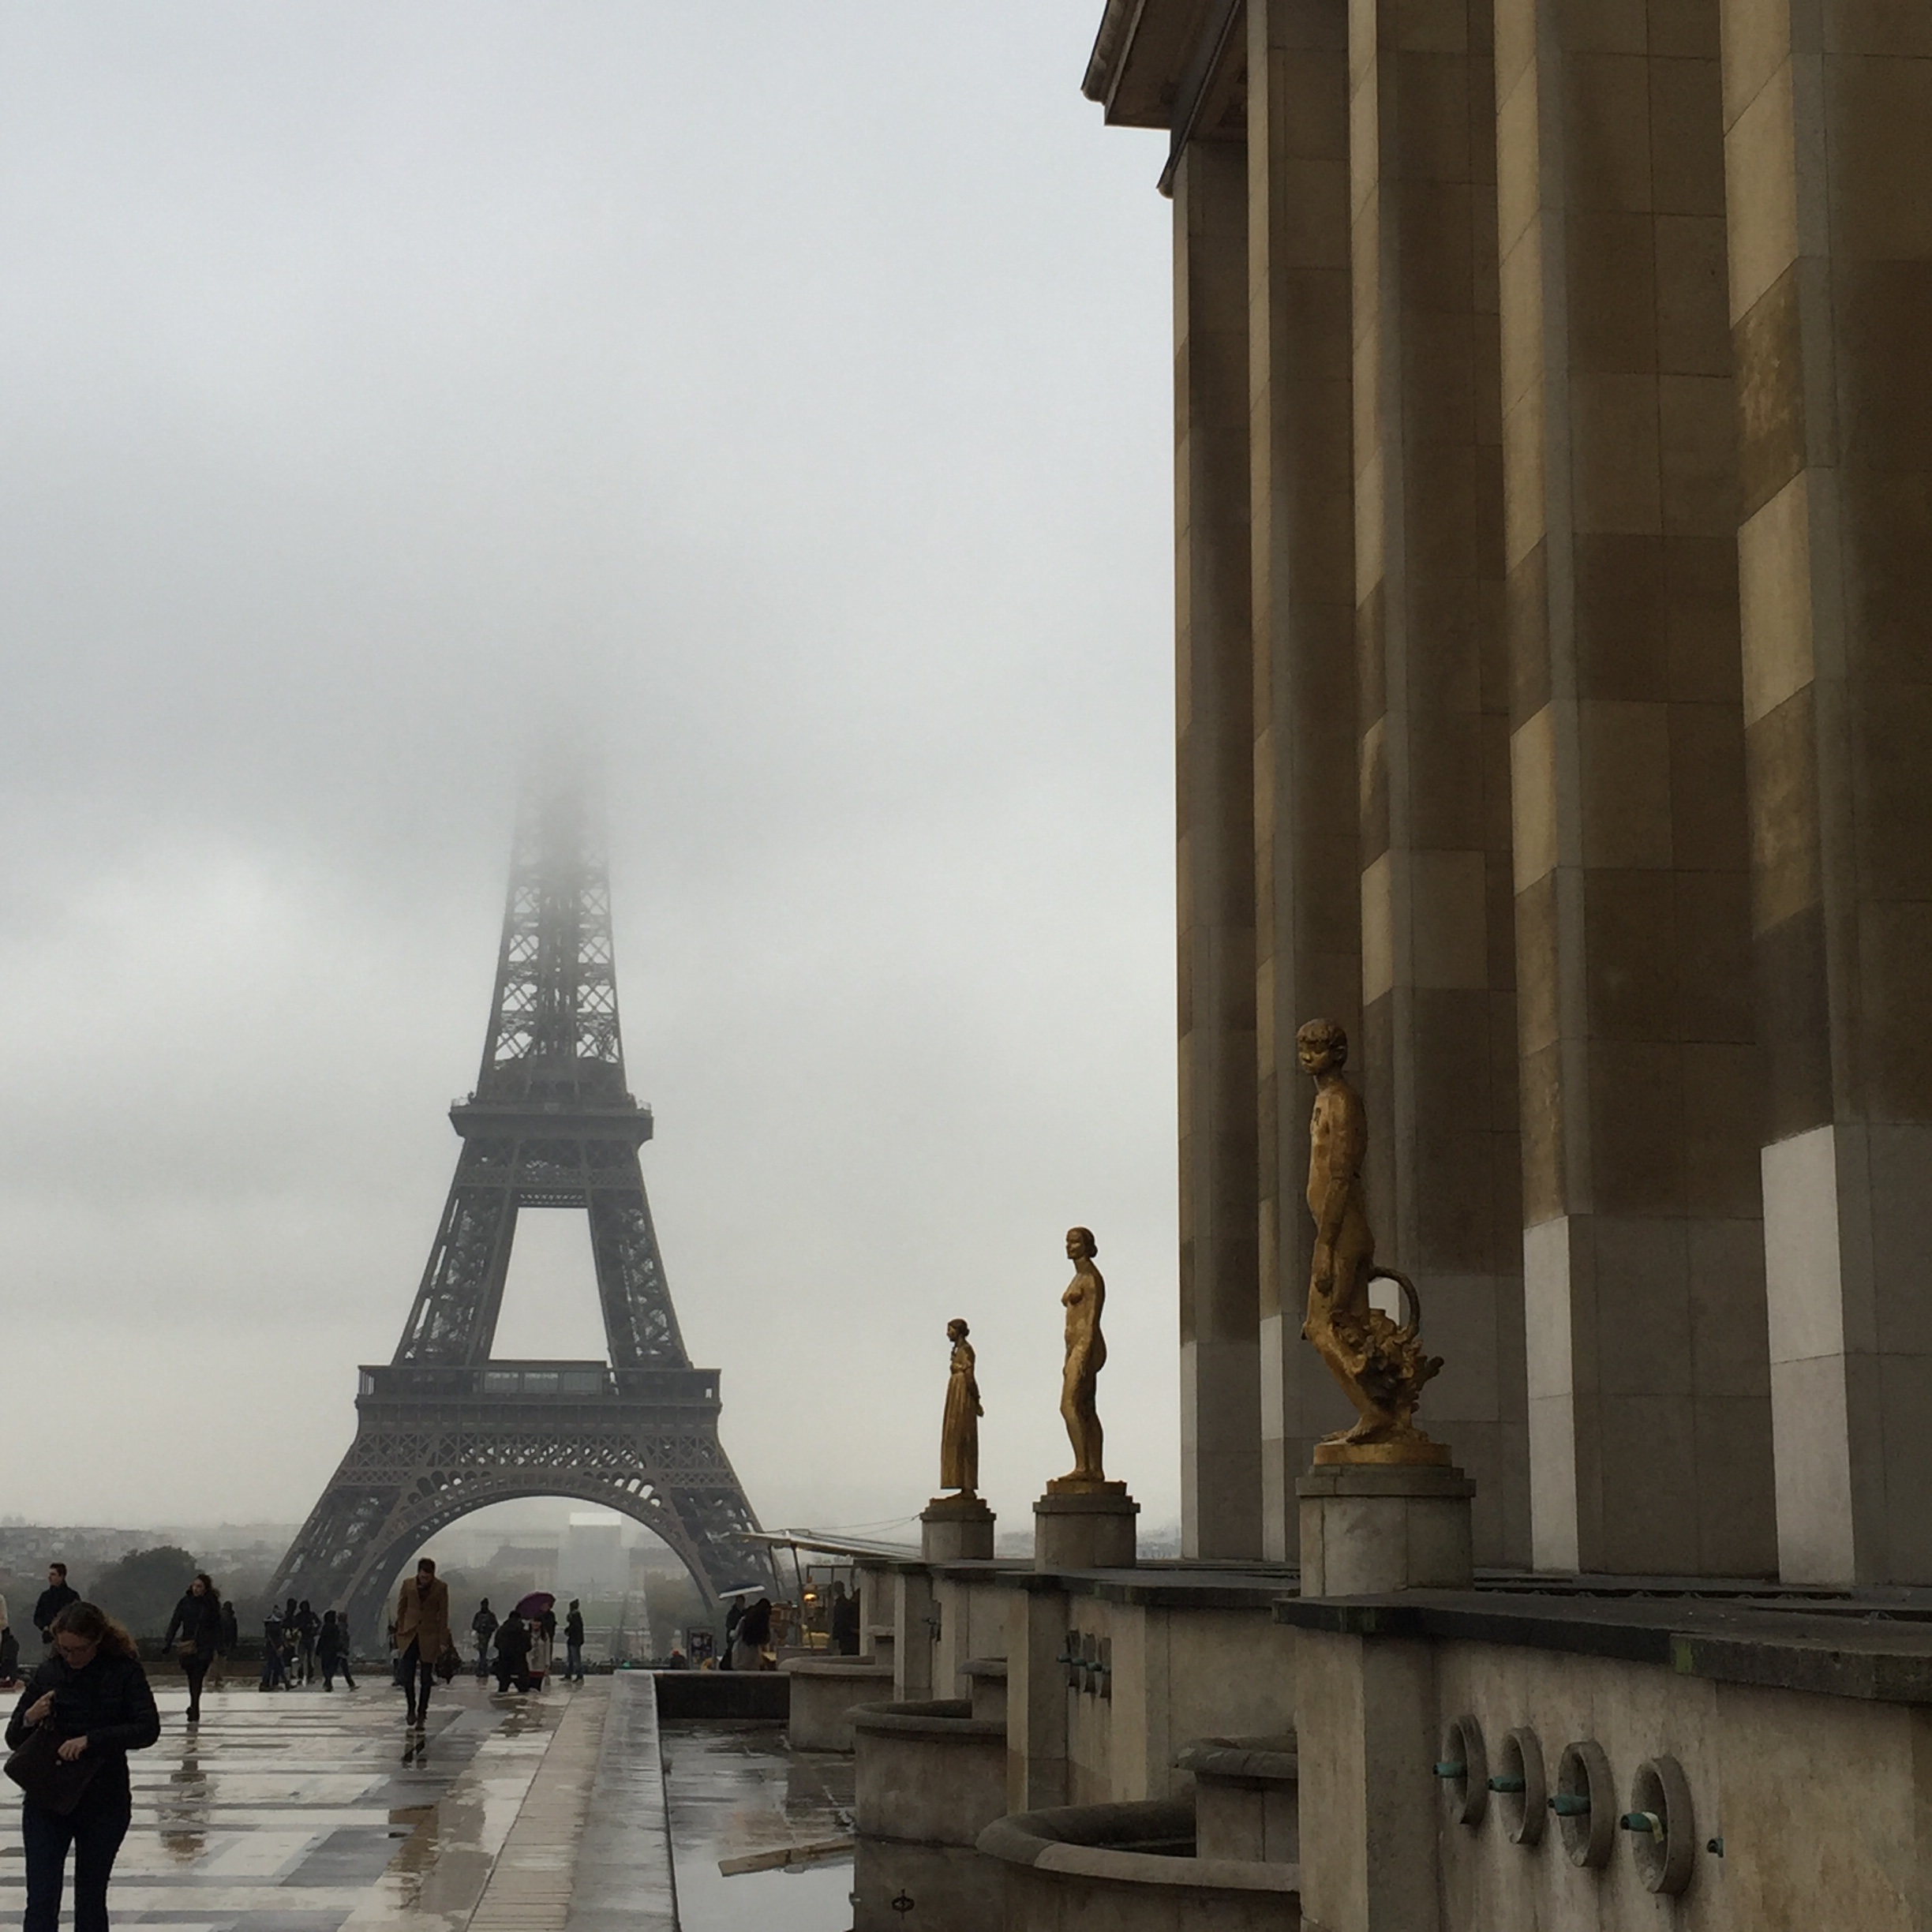
landmark, monument, statue, place of worship, temple, ancient history, tower